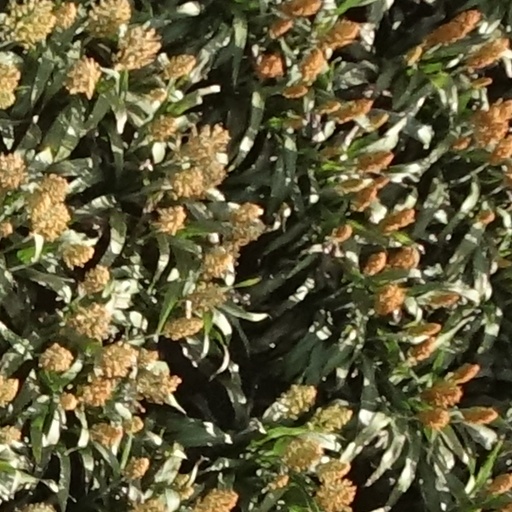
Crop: sorghum